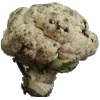
Label: cauliflower